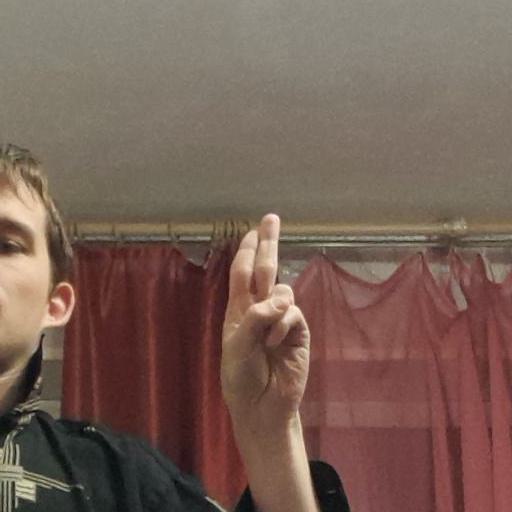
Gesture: two_up